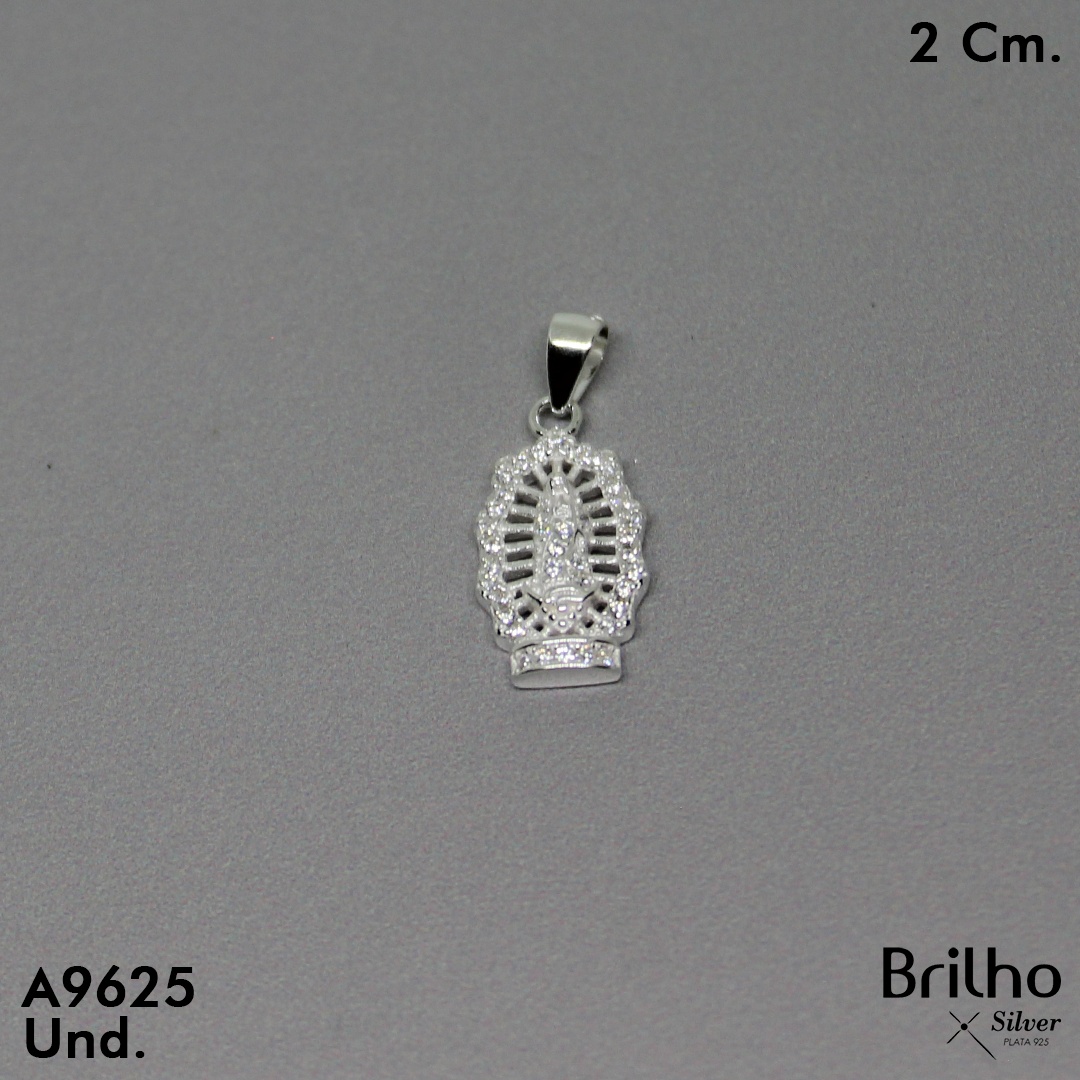
CDJ0401 DIJE GUADALUPE MINI MICROCIRCONES
Brand: Brilho
Category: Apparel & Accessories > Jewelry > Charms & Pendants